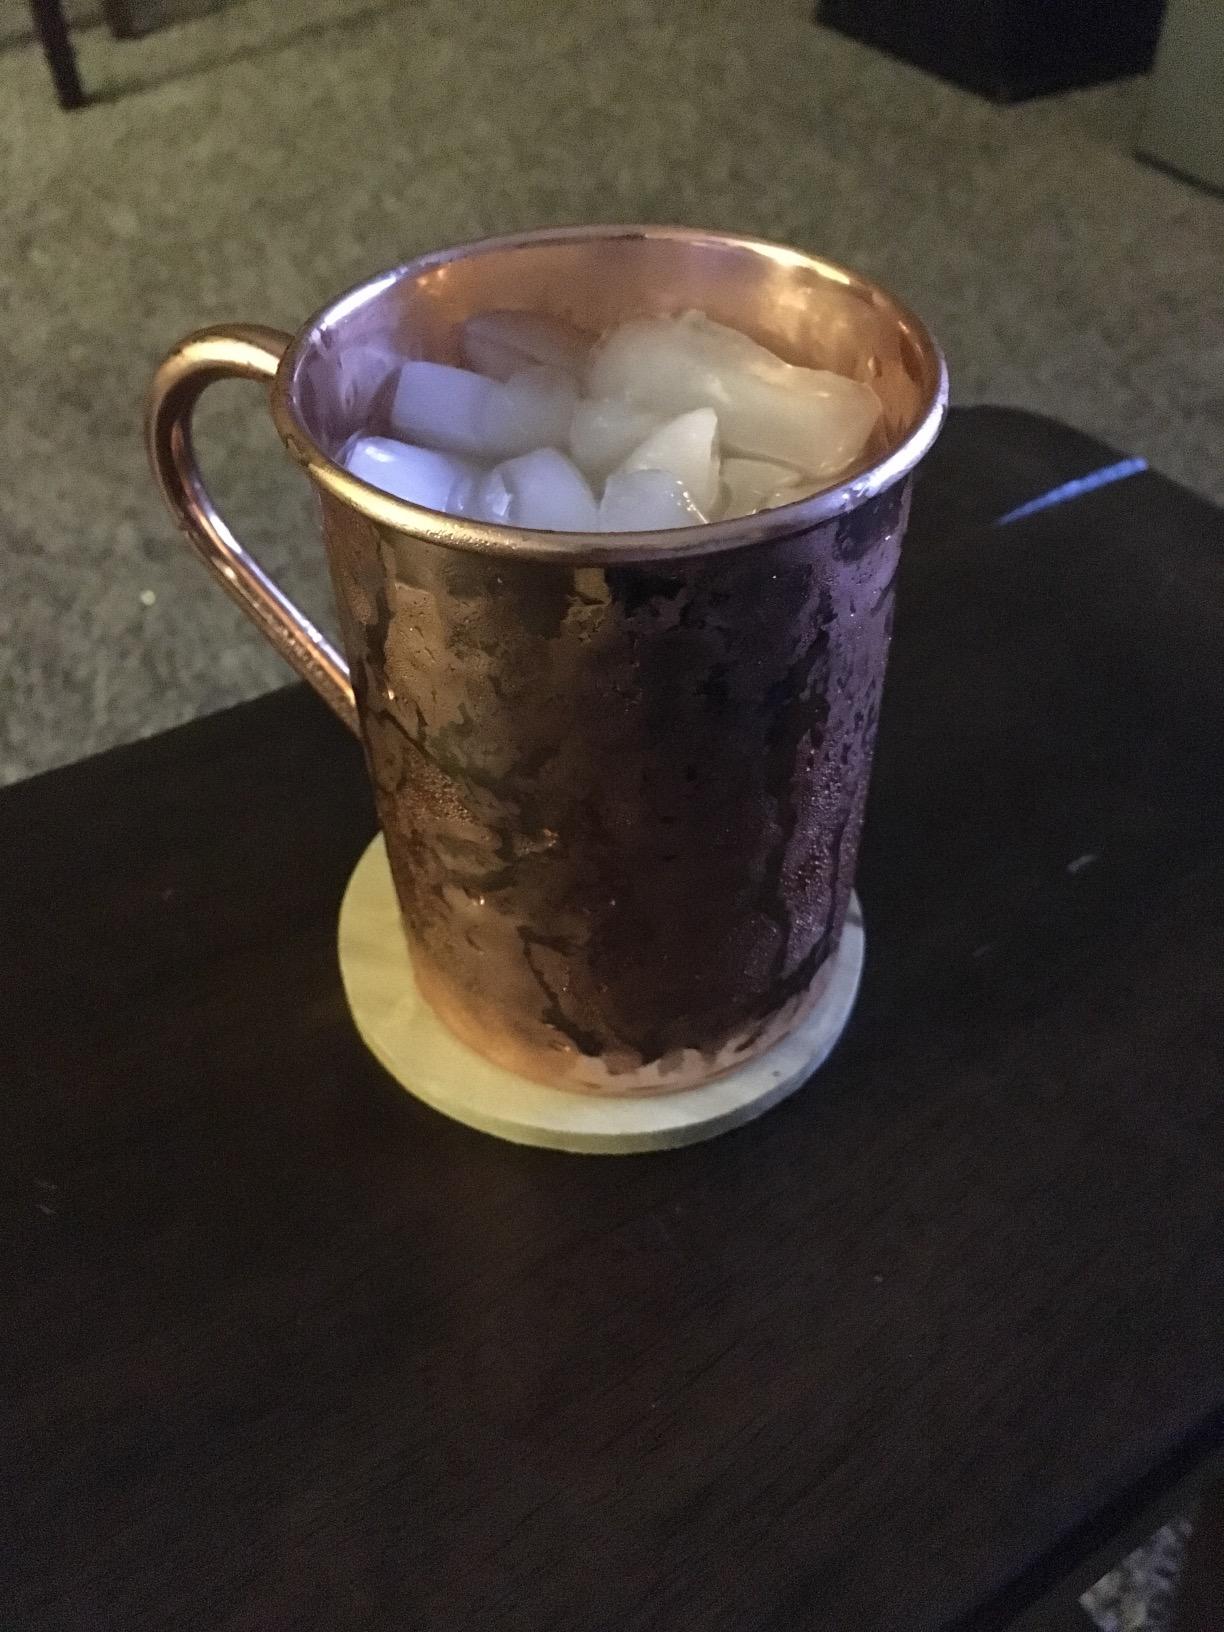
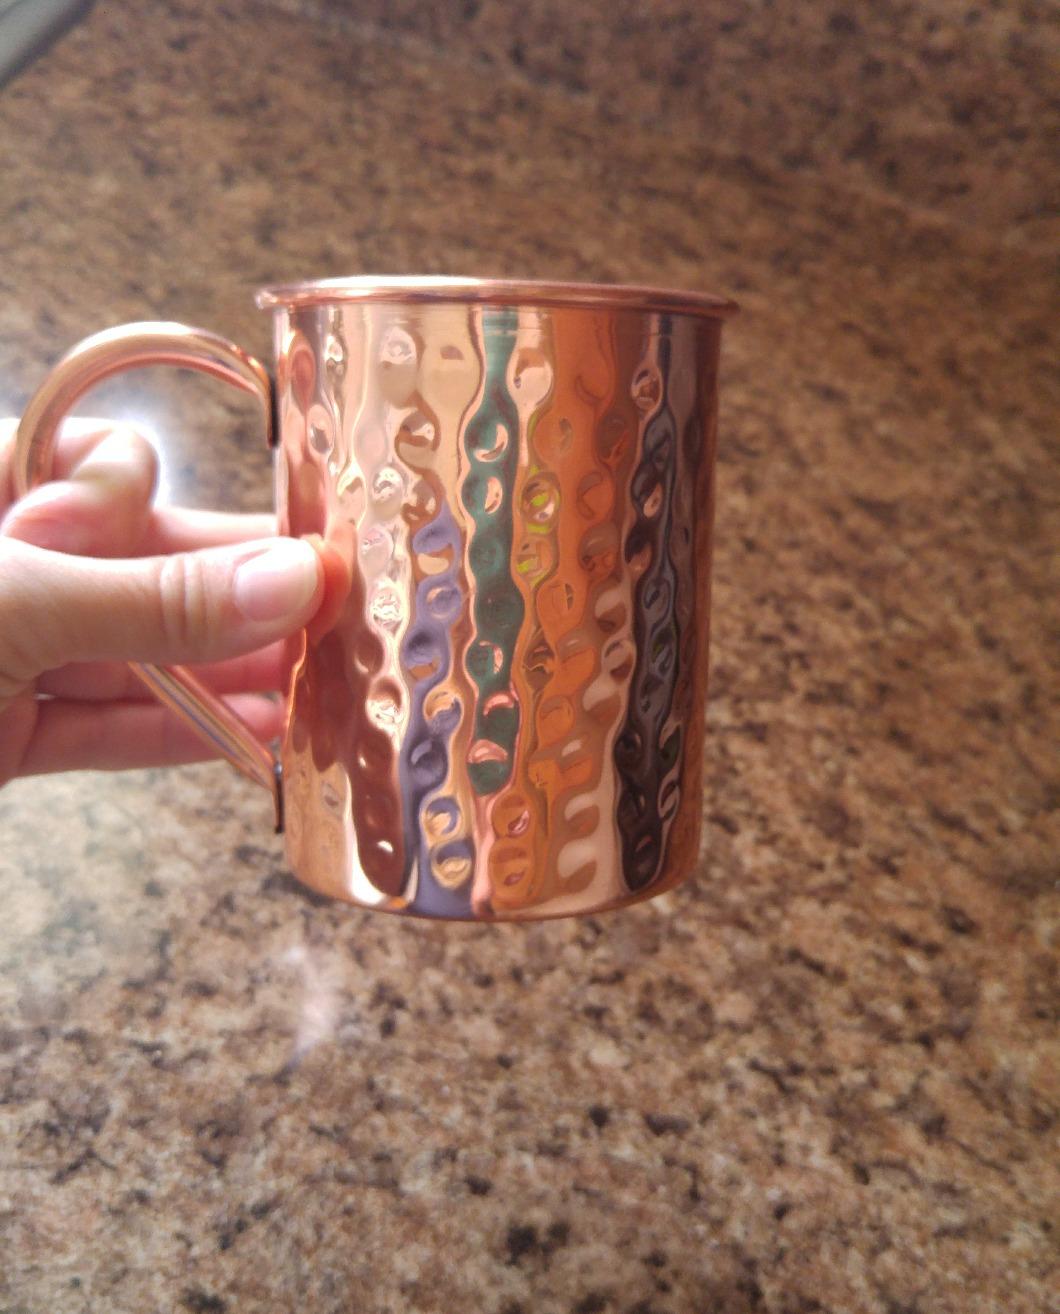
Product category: items_mug
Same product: yes